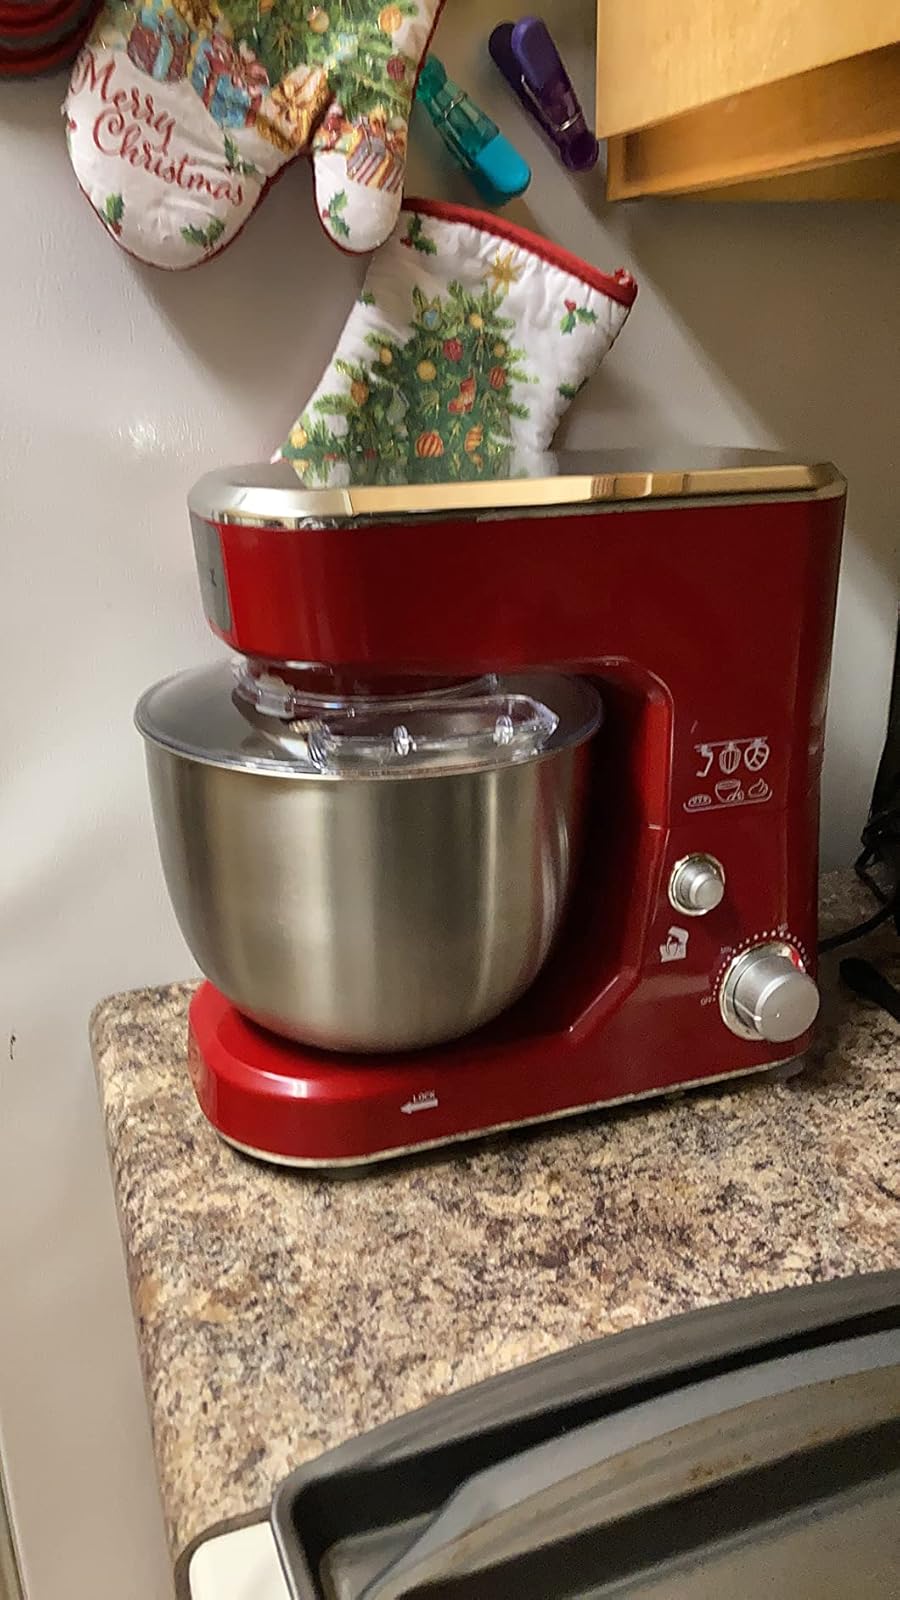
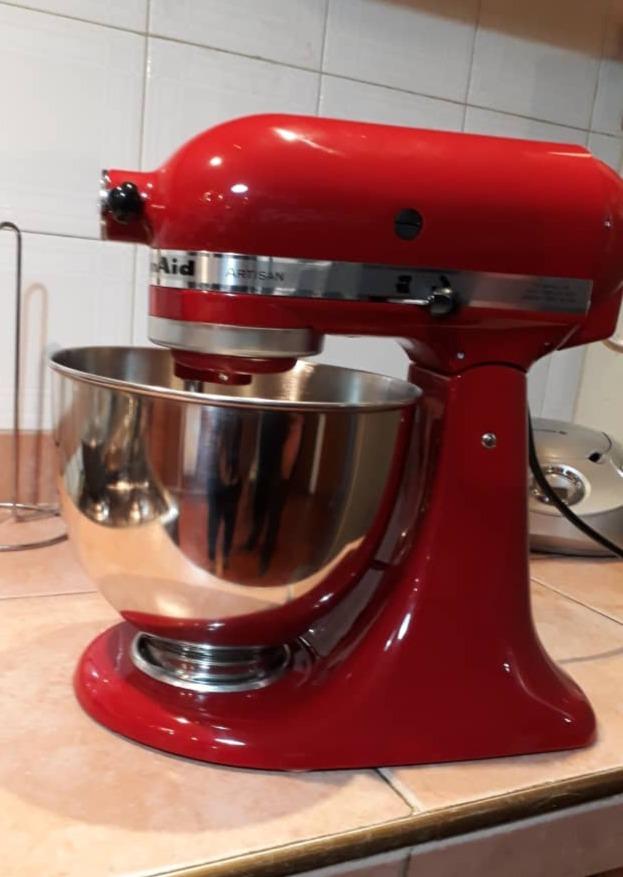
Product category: items_mixer
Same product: no